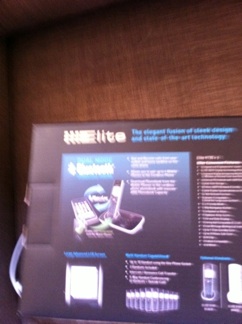Question: What's the name of the phone and the model?
Answer: unanswerable